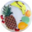
Label: bowl